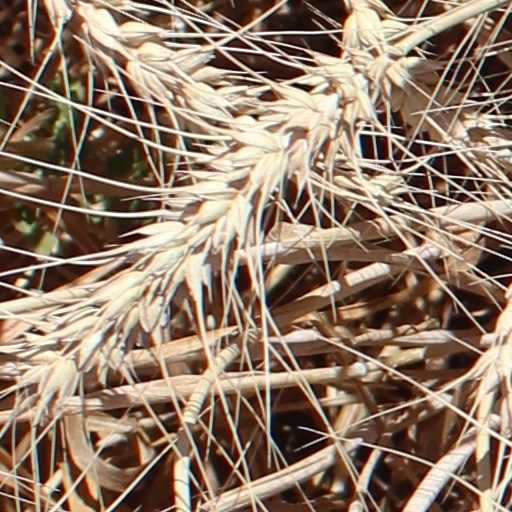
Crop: wheat